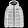
Label: Coat